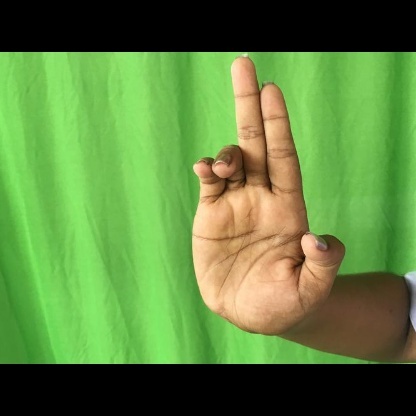
Mudra: Ardhapathaka